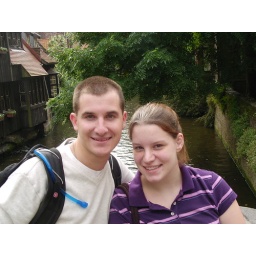
Bruges has a lot of canals and very few wooden houses left. Here's Mary and I in front of one of each